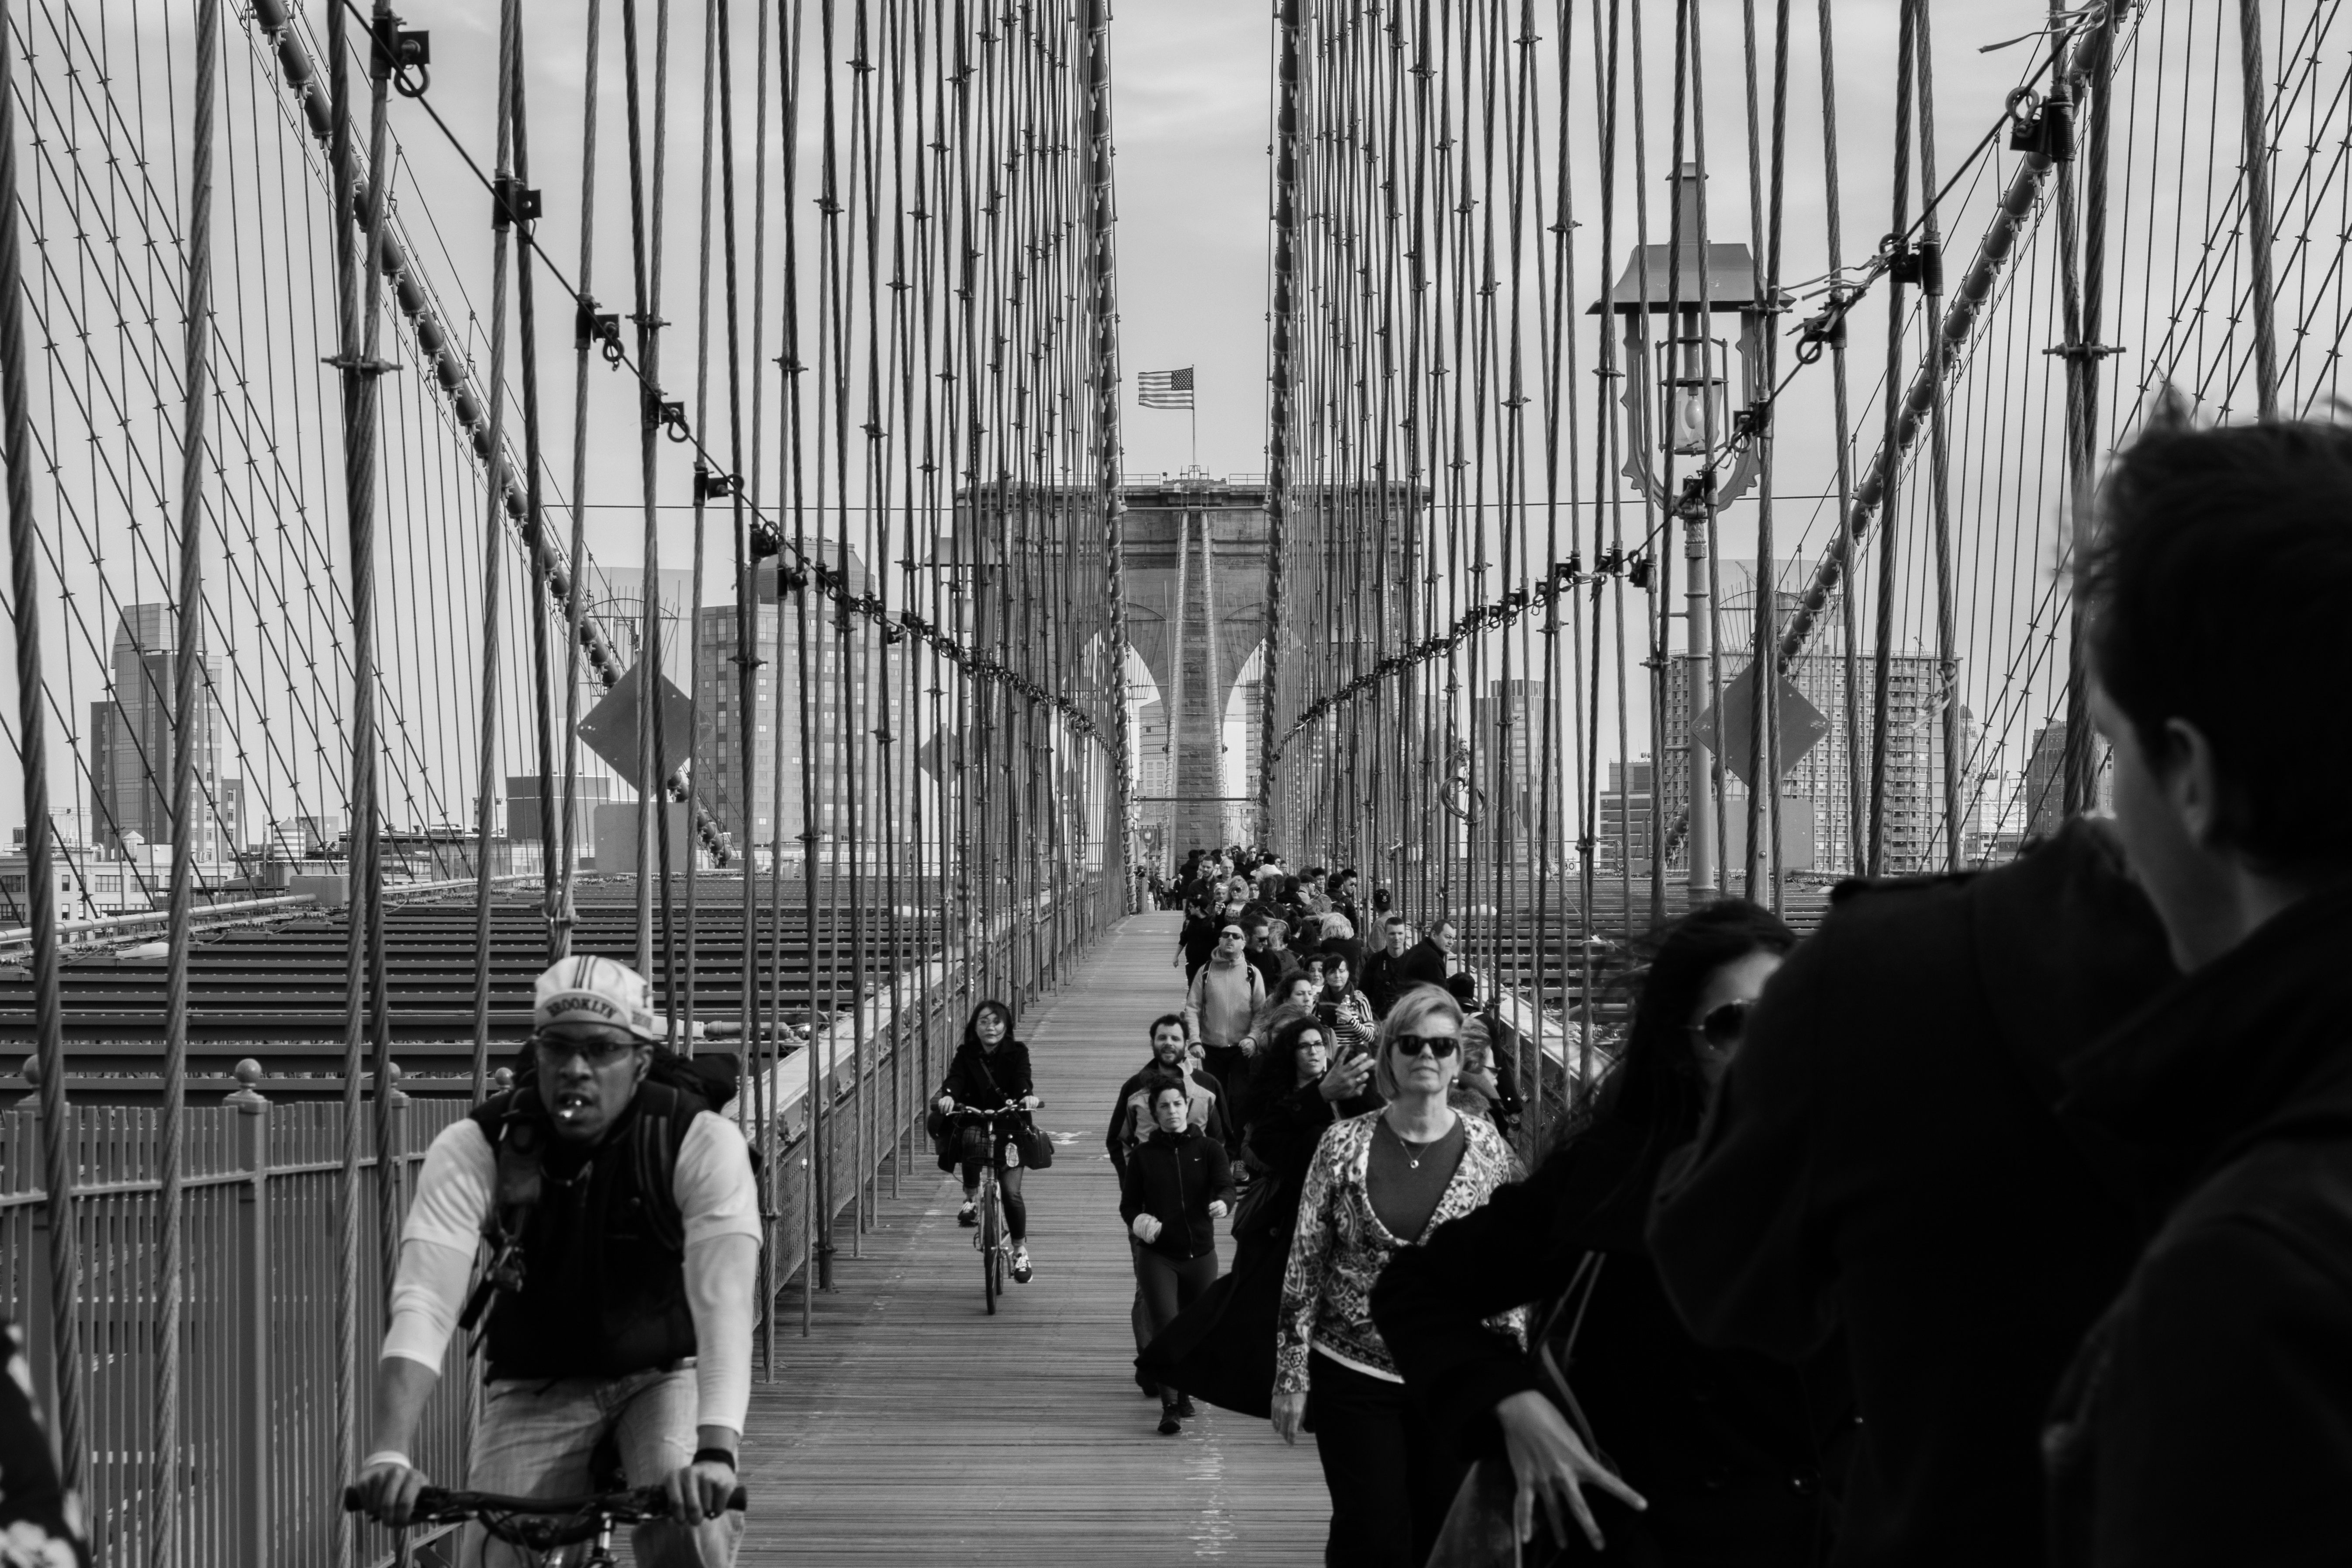
black and white, people, road, bridge, street, city, crowd, busy, transportation, black, monochrome, bike path, pedestrians, infrastructure, photograph, snapshot, bikers, image, urban area, monochrome photography